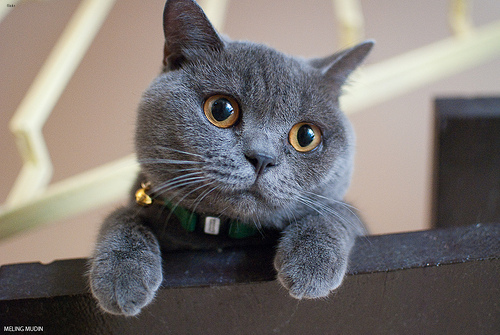
Animal: cat
Breed: british_shorthair